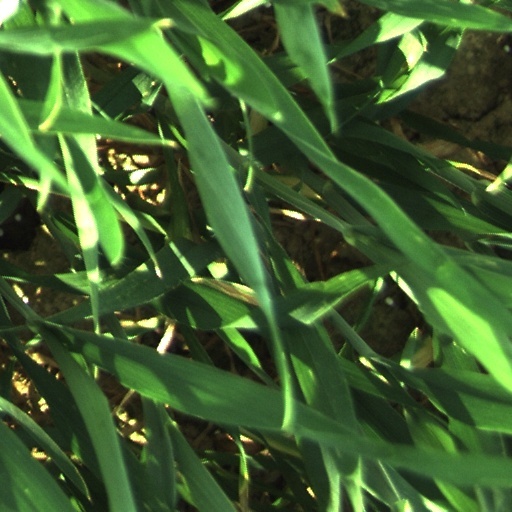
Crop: wheat